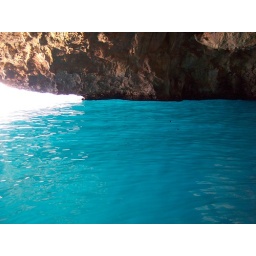
Fish swimming in clear water